2017 Uganda Marburg virus outbreak

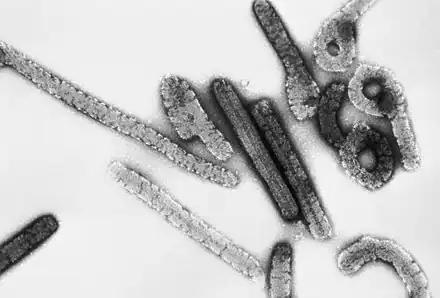
Marburg virus

According to the Centers for Disease Control and Prevention (CDC), the Marburg virus was first recognised in 1967. In terms of diagnosis the presentation is similar to malaria or typhoid fever and therefore not easy to identify (diagnose).